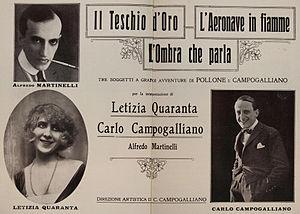
Alfredo Martinelli — né le 7 mars 1899 à Sienne, ville où il est mort le 11 novembre 1968 — est un acteur italien.
Letizia Quaranta, de son vrai nom Letizia Beatrice Giuseppina Angela Quaranta, née à Turin le 30 décembre 1892 et morte à Rome le 9 janvier 1977, est une actrice de cinéma italienne. Principalement active au cinéma muet, elle est également apparue dans quelques films sonores.